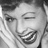
Emotion: happy